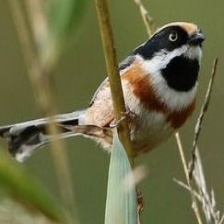
Species: BLACK THROATED BUSHTIT
Scientific name: AEGITHALOS CONCINNUS